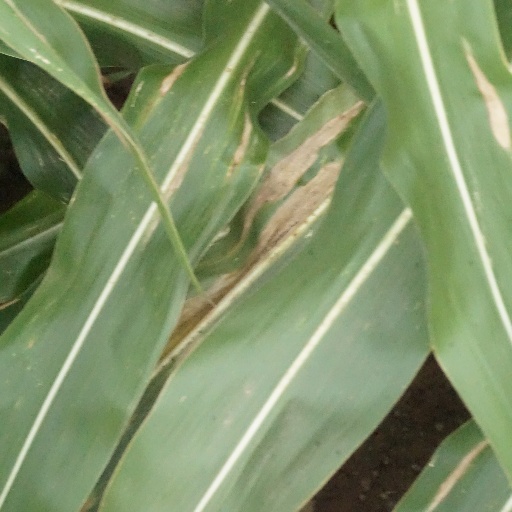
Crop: maize; corn